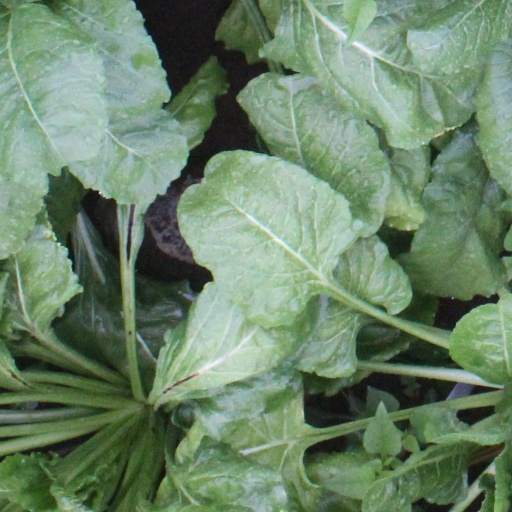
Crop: sugar beet